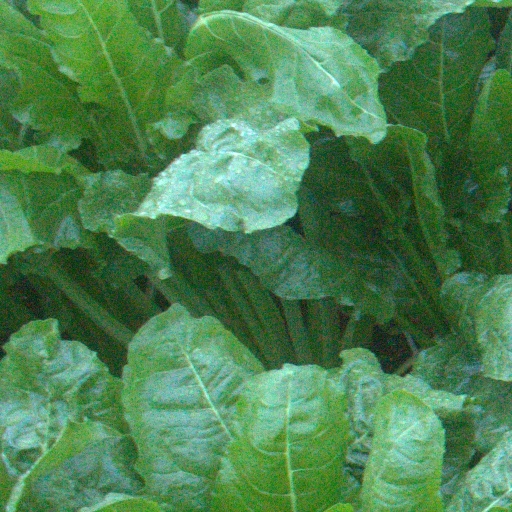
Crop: sugar beet